Fred Kaan

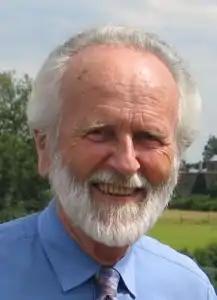

The Reverend Dr Frederik Hermanus Kaan (27 July 1929 – 4 October 2009) was a clergyman of Dutch origin who served in the Congregational Church in Britain (subsequently part of the United Reformed Church) and a prodigious hymnwriter.